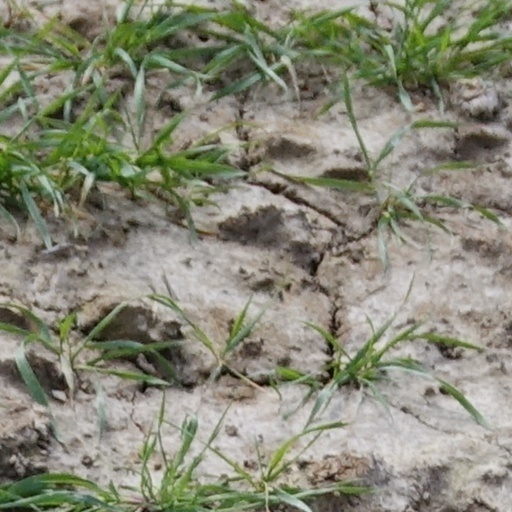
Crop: wheat